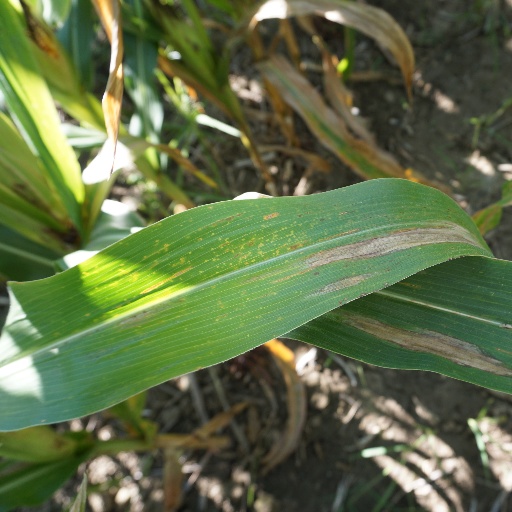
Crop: maize; corn